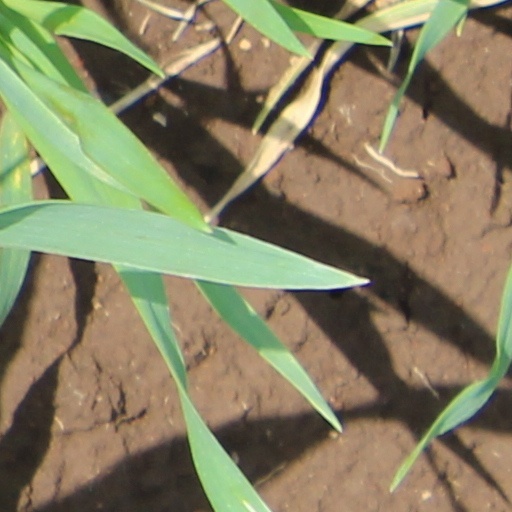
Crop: wheat